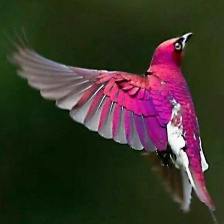
Species: VIOLET BACKED STARLING
Scientific name: CINNYRICINCLUS LEUCOGASTER